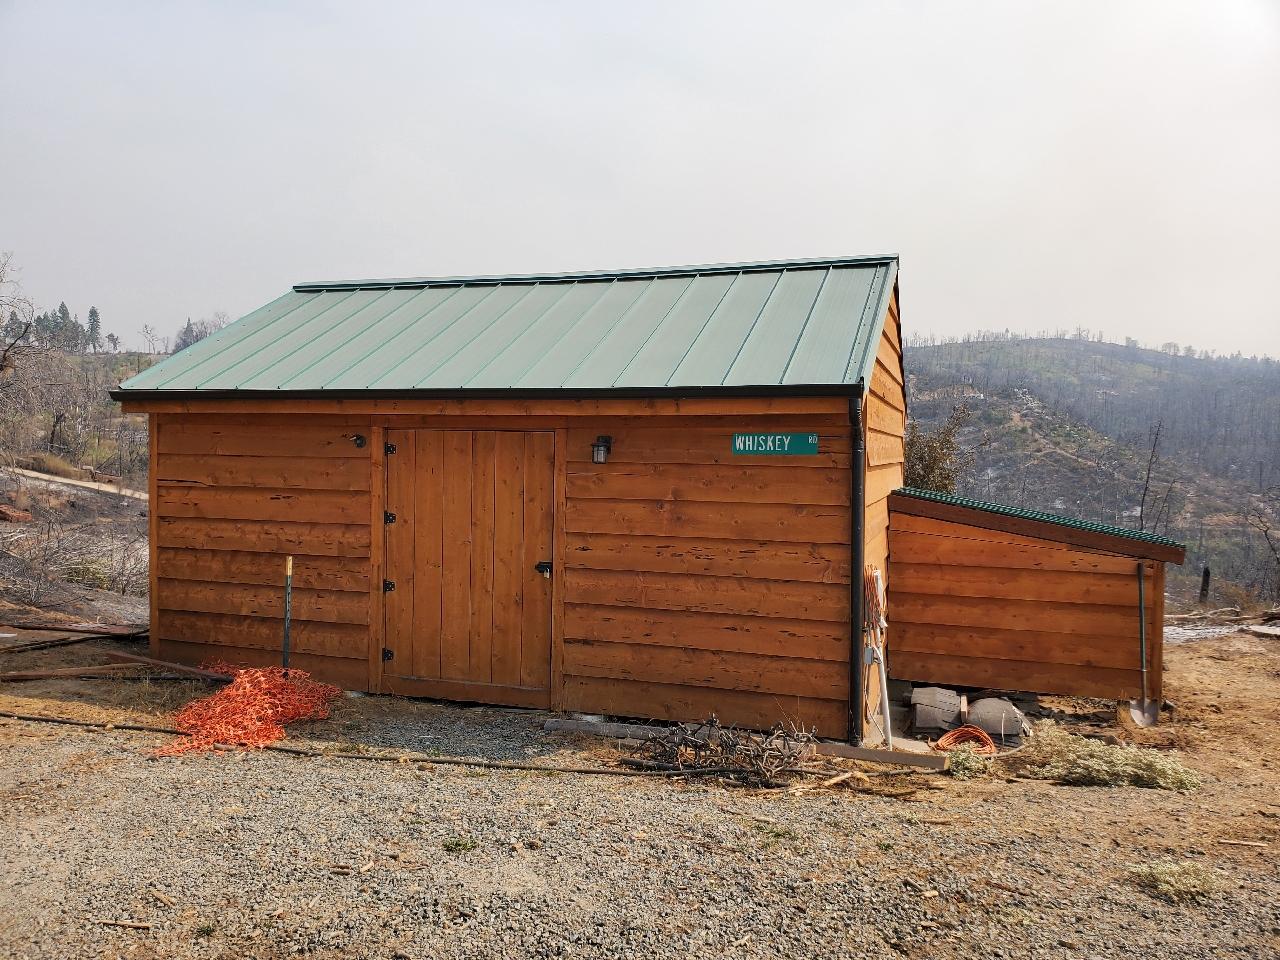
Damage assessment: no_damage